Crew Dragon Demo-2

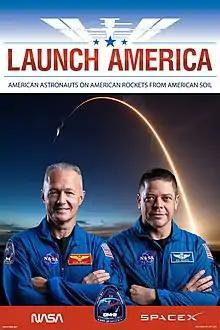
SpaceX DM-2 Promotional Poster

On 17 April 2020, NASA and SpaceX announced the launch date as 27 May 2020. The arrival of the Crew Dragon will have raised the station's crew size from three to five. Bob Behnken and Doug Hurley will have performed duties and conducted experiments as crew on board the ISS for several months. Hurley and Behnken were expected to live and work aboard the space station for two or three months, and then return to Earth for a splashdown in the Atlantic Ocean east of Cape Canaveral. NASA Administrator Jim Bridenstine urged space enthusiasts not to travel to the Kennedy Space Center to view the launch and asked people to instead watch the launch on television or online. Bridenstine explained that maintenance crews were working in cohesive shifts, to mitigate workers' exposure to SARS-CoV-2. On 1 May 2020, SpaceX successfully demonstrated the Mark 3 parachute system, a critical milestone for the mission approval. Crew Dragon Demo-2 marked the first crewed United States spaceflight mission not to include the presence of the public at the Kennedy Space Center Visitor Complex due to the COVID-19 pandemic. As the mission was previously delayed, the Visitor Complex opened as of 28 May 2020 with limited capacity for publicly viewing the launch. Admissions sold out almost immediately. To engage the public, notably the Class of 2020, who were unable to attend their graduations due to the COVID-19 pandemic, both NASA and SpaceX invited students and graduates to submit their photos to be flown to the ISS.